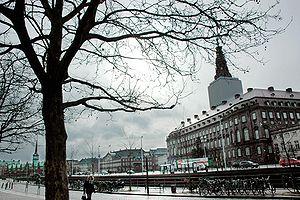
Le château de Christiansborg, surnommé « Borgen », est le siège du Parlement danois, le Folketing, du ministère d'État et de la Cour suprême. Il est situé sur l'île de Slotsholmen au centre de Copenhague.